Polokwane

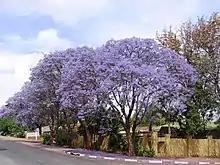

In the 1840s, Voortrekkers under the leadership of Andries Hendrik Potgieter established Zoutpansbergdorp, a town to the north. This settlement had to be abandoned because of clashes with the local tribes (Lebelo, Langa & Ledwaba clans), they founded a new town in 1886 and named it "Pietersburg" in honour of Voortrekker leader Petrus Jacobus Joubert. A small number of Indian/Asian and coloured people settled into the region before the end of the 19th century. It was the capital of the Transvaal and the Orange Free State for a short time in 1900 at the time of the Second Boer War from 1899 to 1902. The British occupied Pietersburg in 1901 and built a concentration camp to incarcerate almost 4,000 Boer women and children.